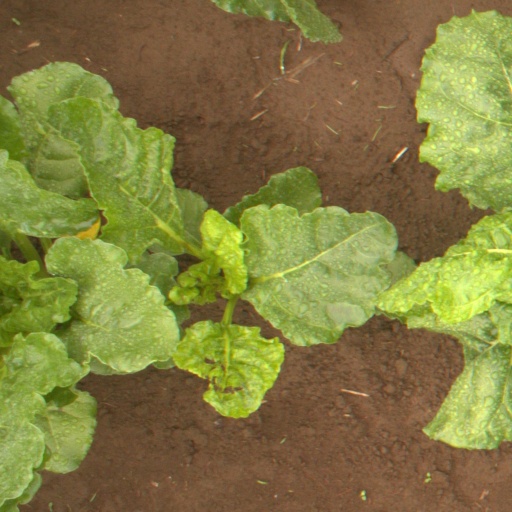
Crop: sugar beet